Côte de Nuits

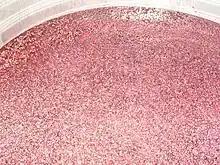
Among the many winemaking decisions that Cote de Nuits producers must make is the length of time that the crushed grape skins spent macerating with the juice and whether or not to include stems during this period.

Unlike other wine regions of France (such as Bordeaux), winemaking in the Cote de Nuits exist on a very small scale. The typical "domaine" estate produces from 50 to 1,000 cases of wine a year, in contrast to a Bordeaux chateau which often makes more than 20,000 cases annually. Vineyards in the area are highly fragmented, with multiple owners each owning pieces of a family. A producer may own only 2 to 3 rows of vines in a vineyard which they could either produce as a separate wine or blend with the production of other similarly small holdings in other vineyards in the region. These blended wines will generally take on a larger scale designation of a village or district-level wines. Those producers who keep the production separate and unblended (such as for a Grand cru or Premier cru level wine) will make several batches of very small quantities of wine that can fetch high prices due to demand for their limited supply. A third option is to sell the grapes or wine to a "negociant" who may be able to purchase similar lots from the same vineyard to produce more cases of that Grand cru or Premier cru level wine.